Battle of Beersheba (1917)

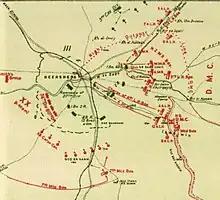
Deployments and attacks on Beersheba

The coordinated EEF bombardment began a "multiple–dimensional phased attack" at 05:55, including successful wire-cutting on two divisional fronts. The artillery was to subsequently shift its fire to target the Ottoman fortifications, trench lines and rear areas. During these bombardments, the newly organised heavy artillery groups were to conduct counter–battery work targeting Ottoman guns. During this bombardment, shells from Ottoman counter-battery artillery fire fell on some of the assembled infantry; the 231st Brigade, 74th (Yeomanry) Division, and the 179th Brigade, 60th (London) Division, suffered severely: